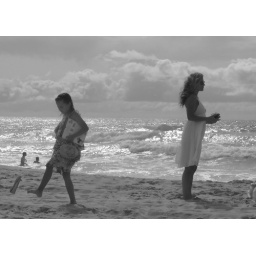
The women in the white dress and her little girl